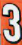
Number: 3